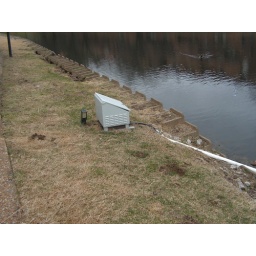
no seriously it's a big electric thing by the water. like seriously, the little black box is outlets.